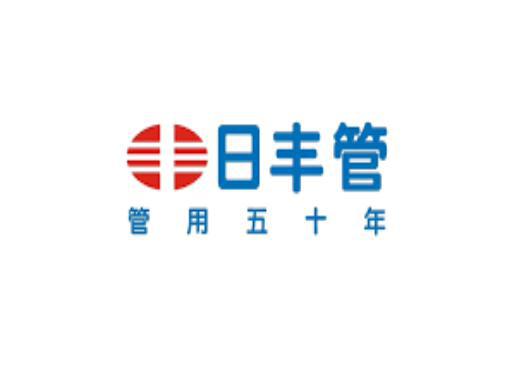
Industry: Others